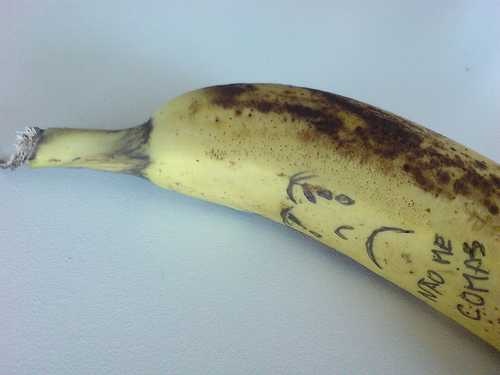
Label: Banana